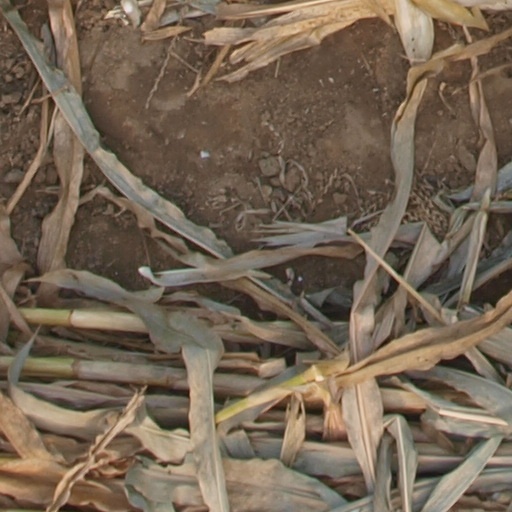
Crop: maize; corn